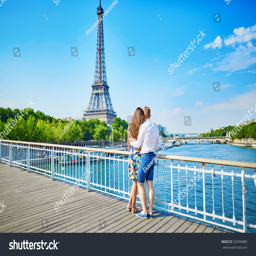
young romantic couple having a date and looking on a bridge over river